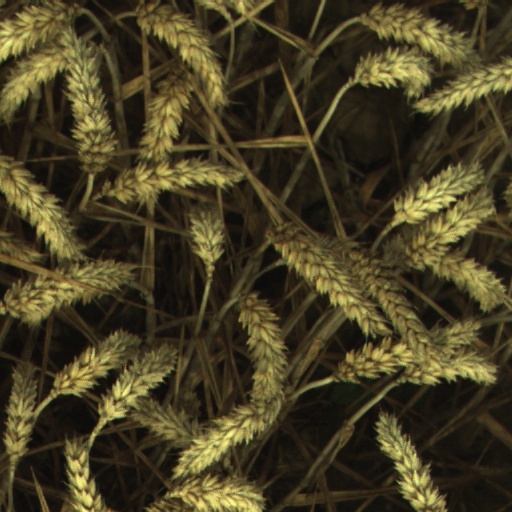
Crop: wheat